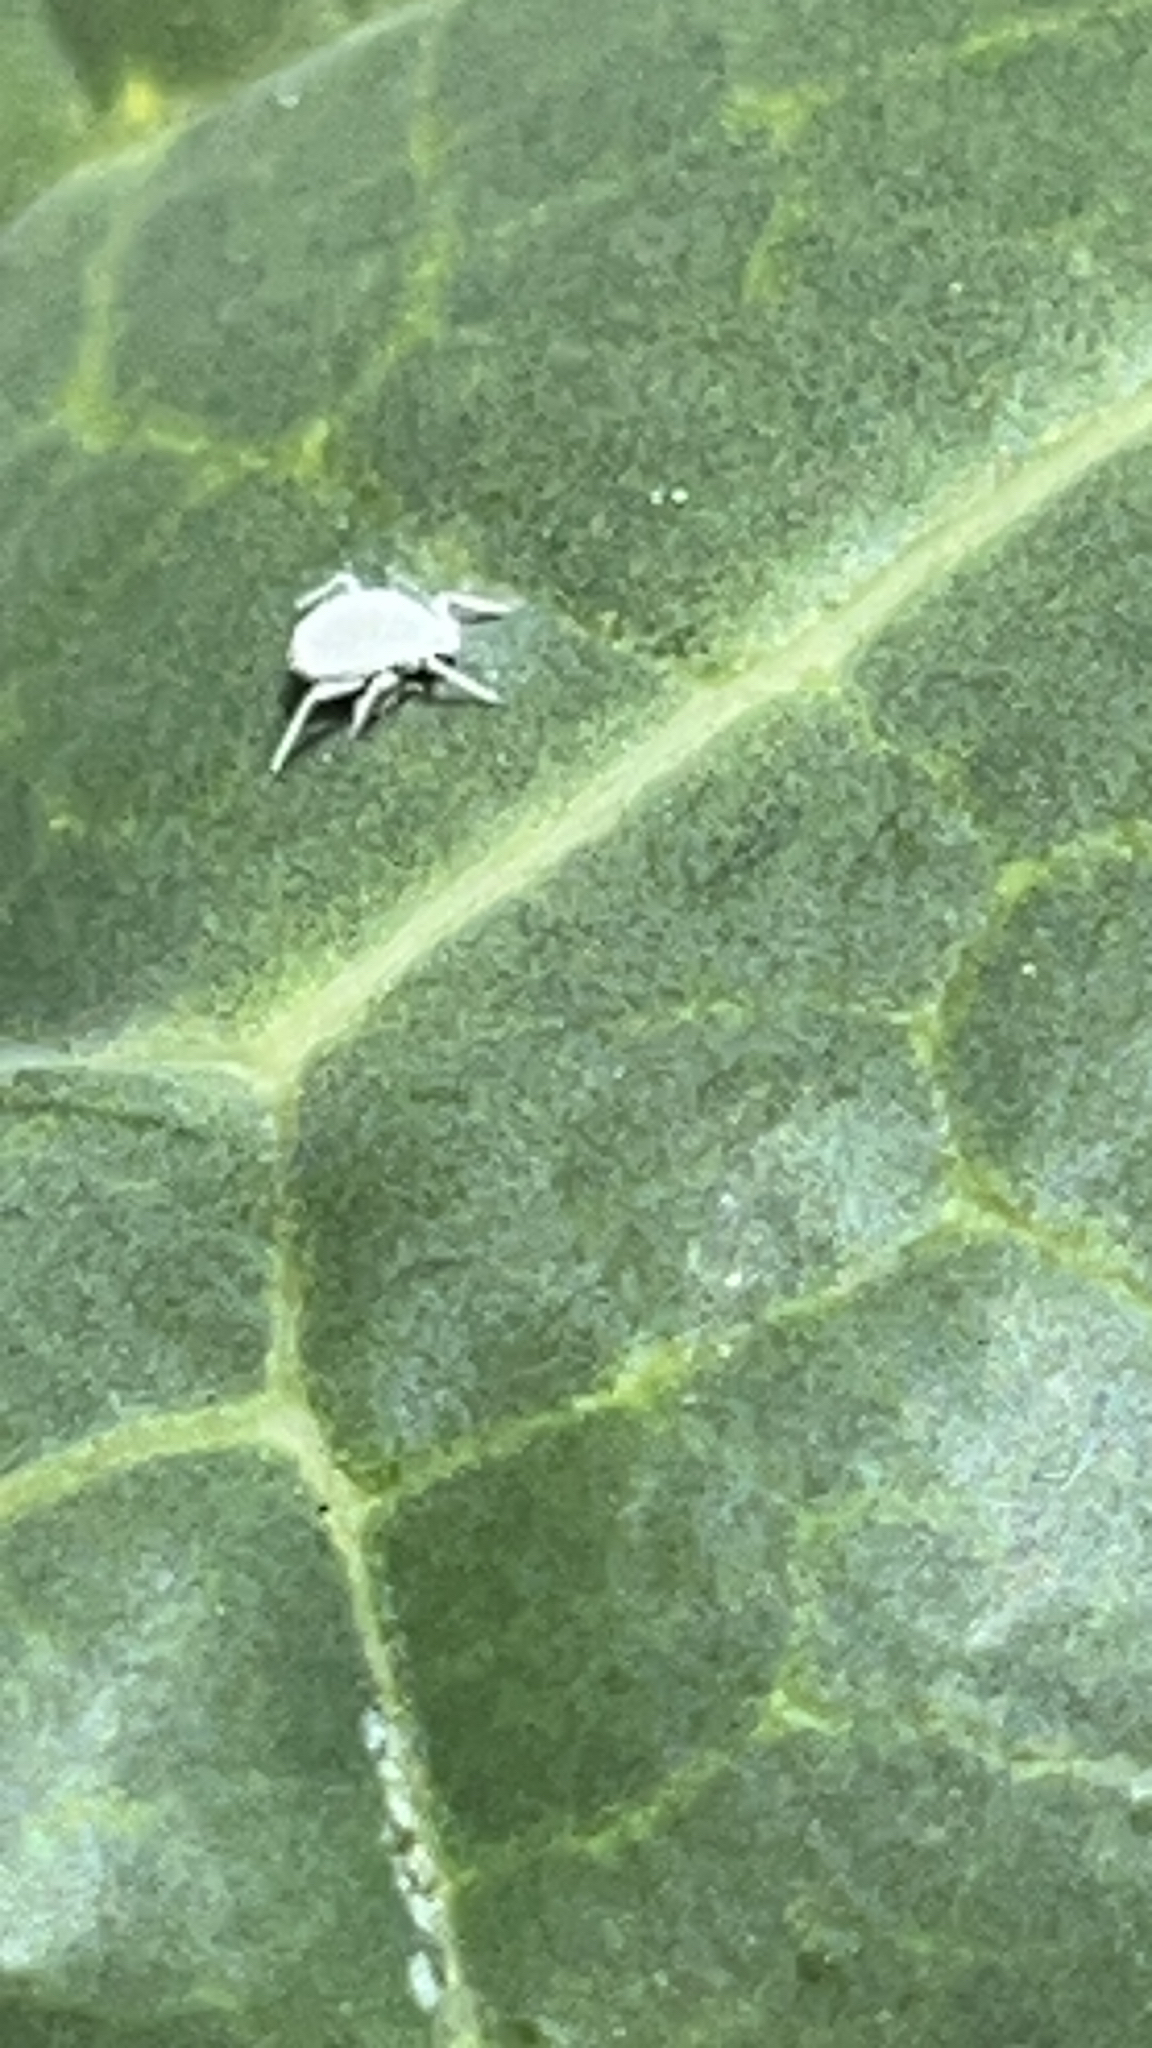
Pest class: cabbage_aphid